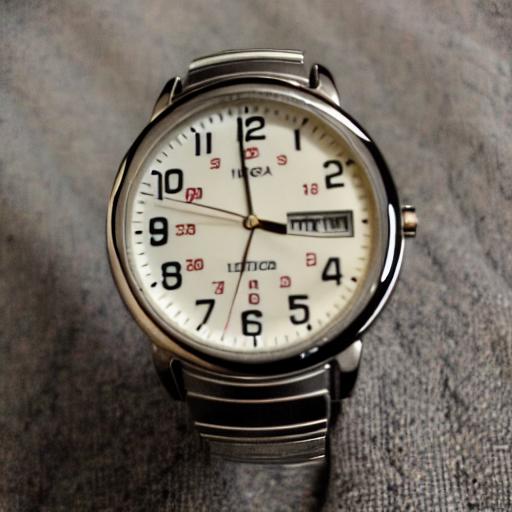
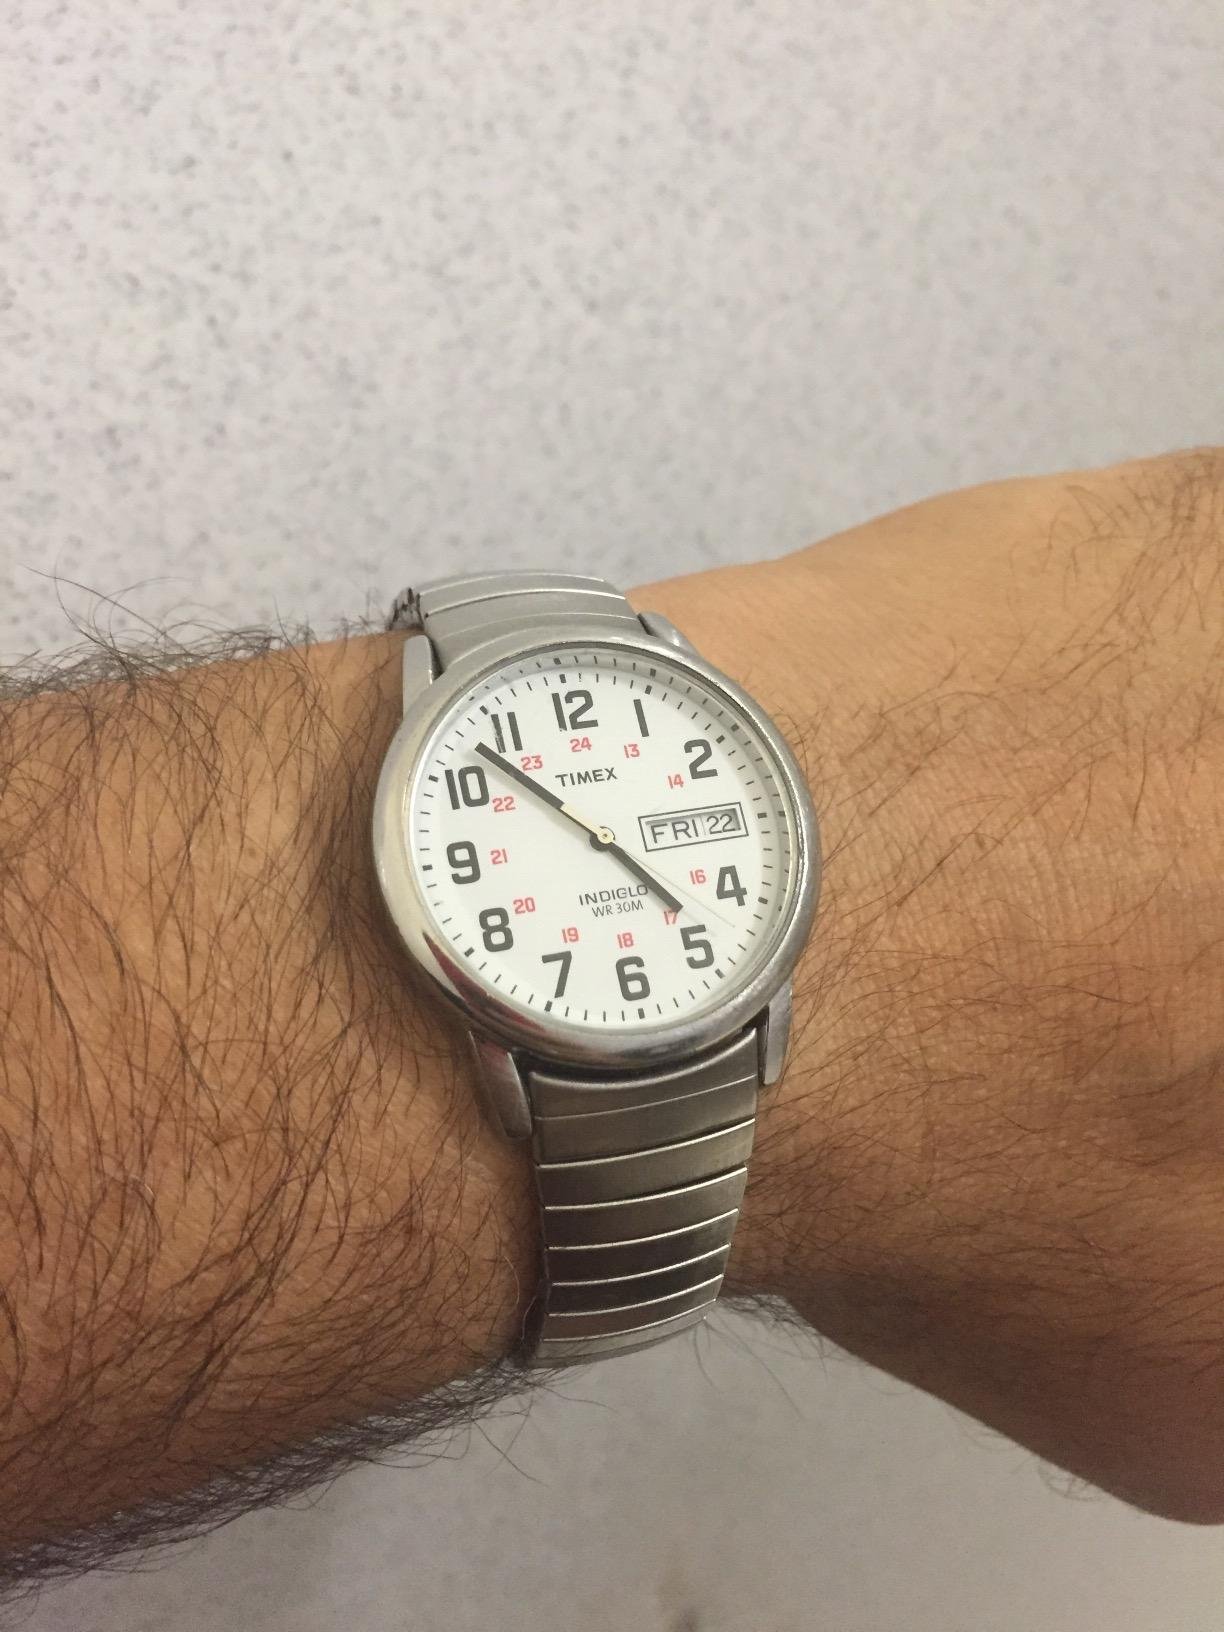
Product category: accessories_watch
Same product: no